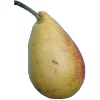
Label: Pear 2